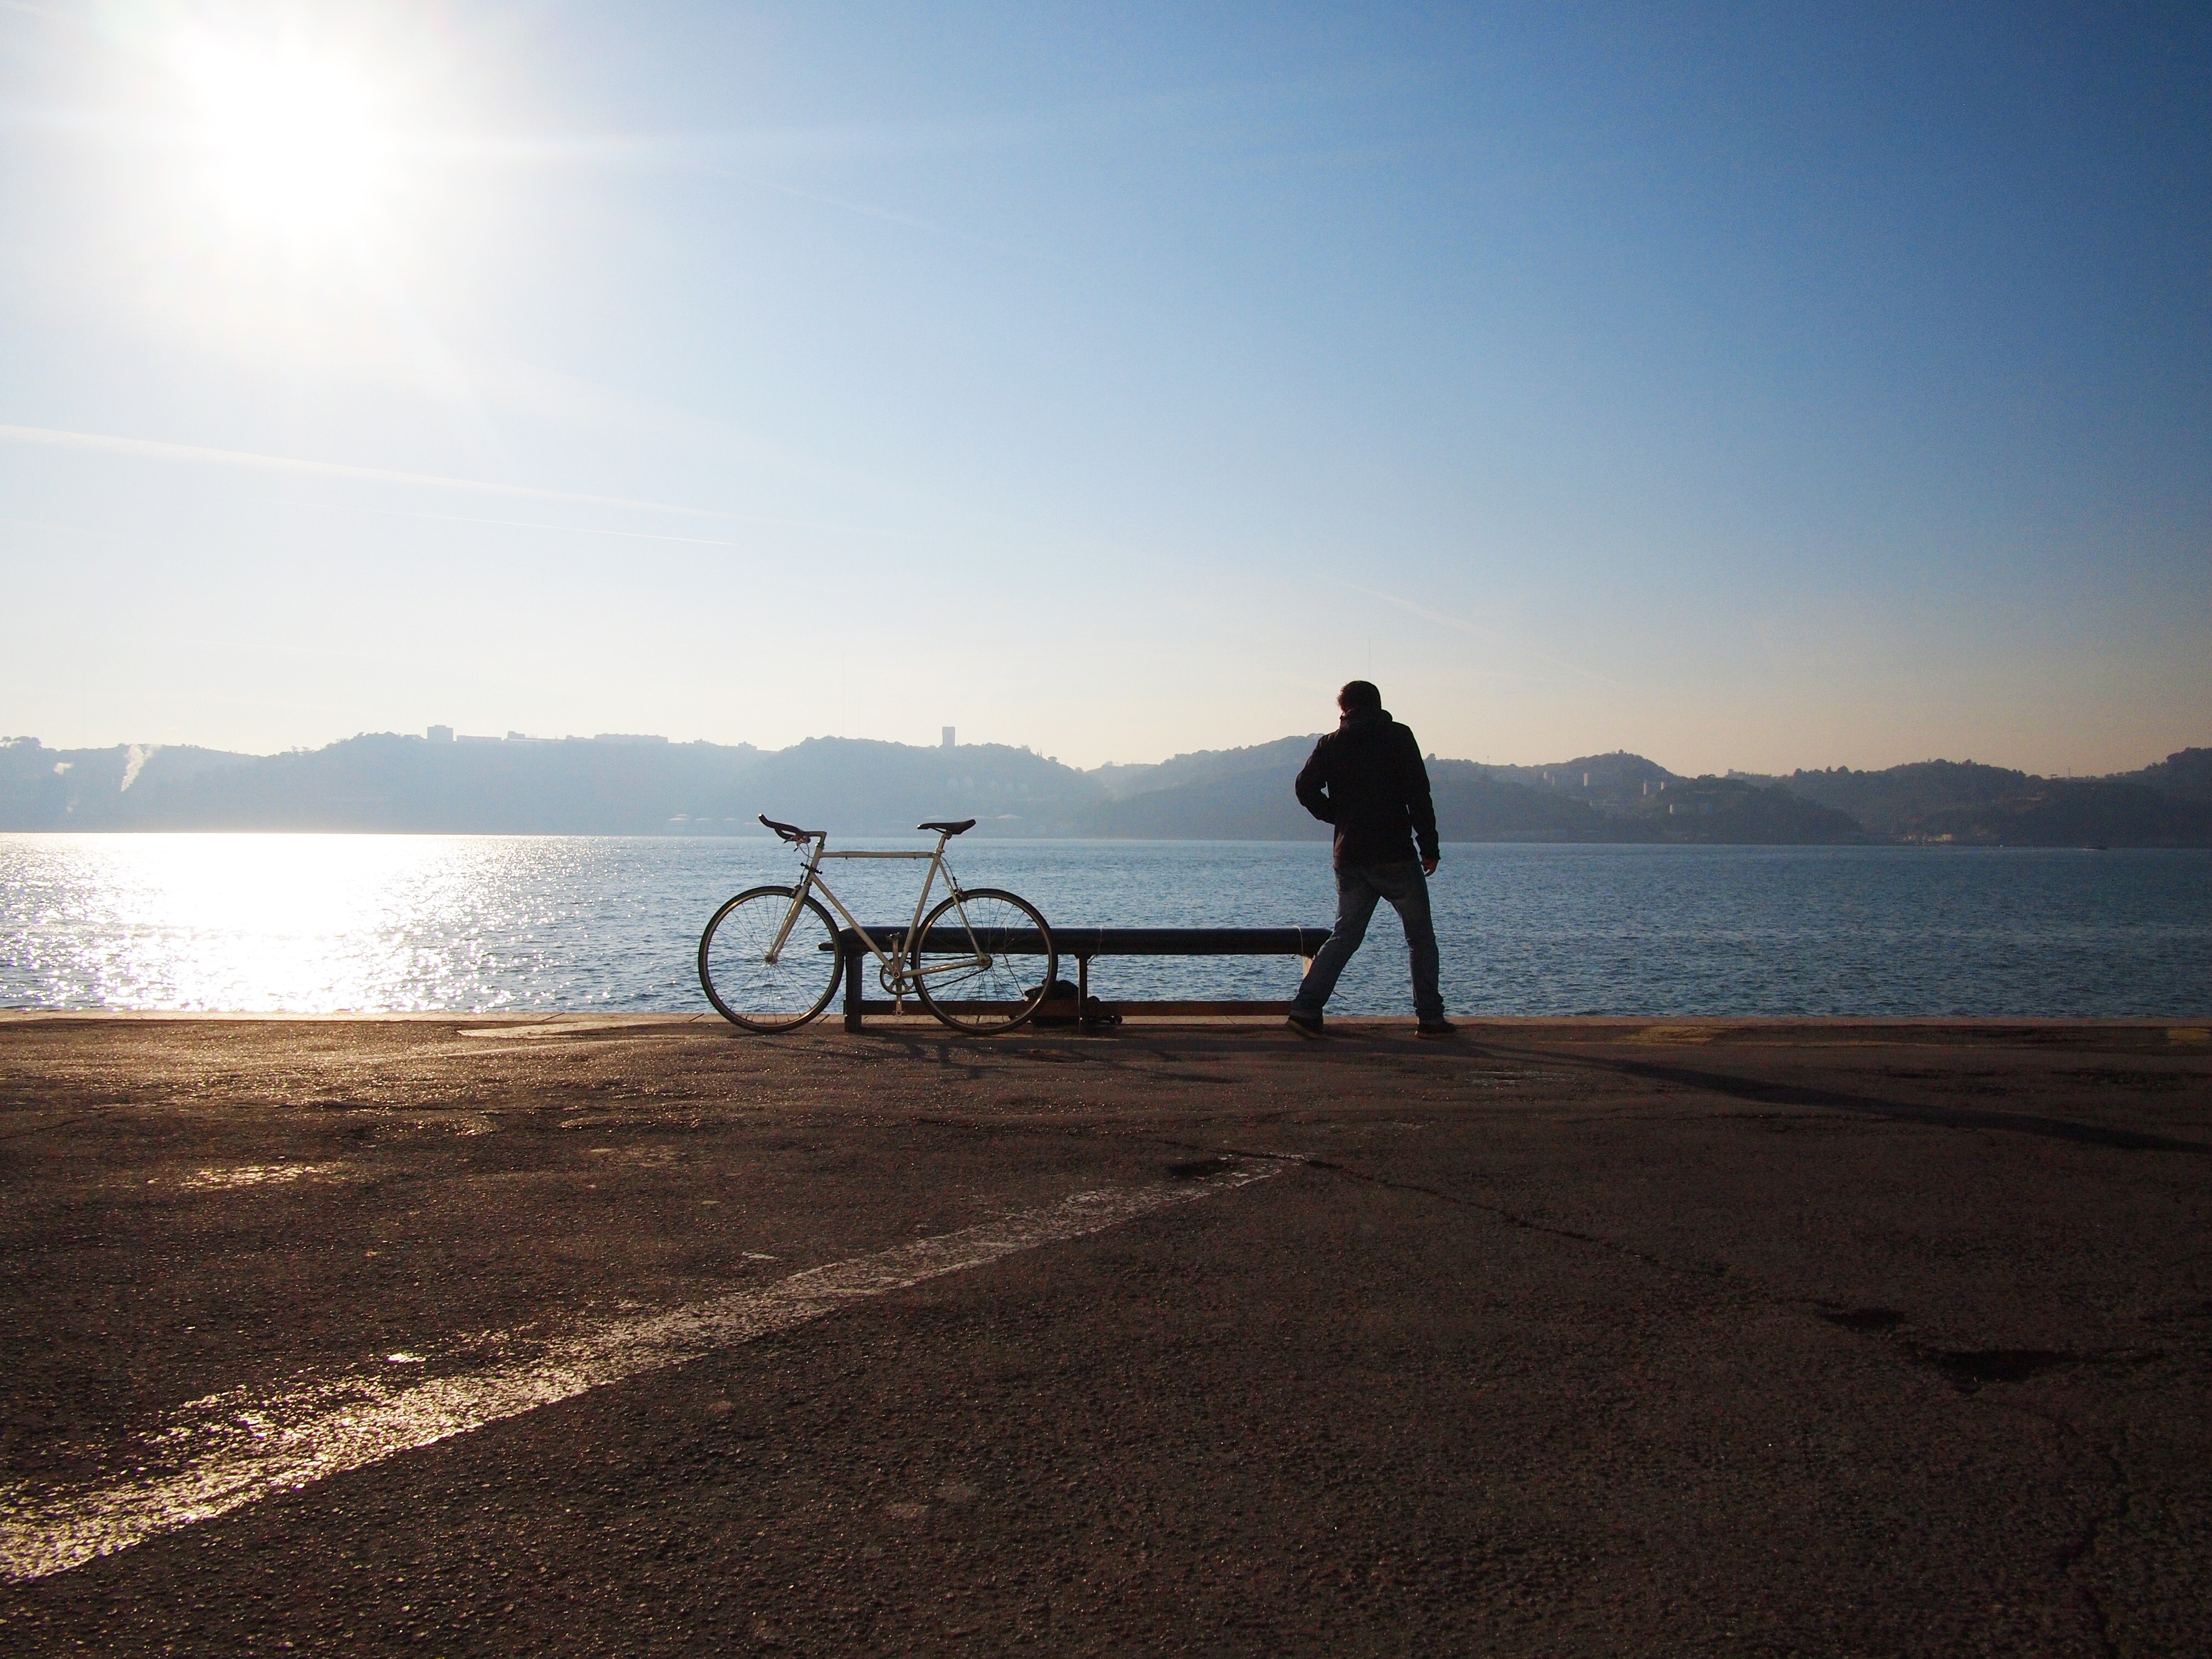
man, beach, sea, coast, water, sand, ocean, horizon, sky, sunshine, sunrise, sunset, bench, sunlight, morning, shore, wave, lake, bicycle, bike, alone, vacation, guy, dusk, evening, calm, bay, blue, body of water, mountains, quiet, biker